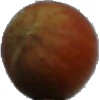
Label: Nut Forest 1